Stanley Hotel, Nairobi

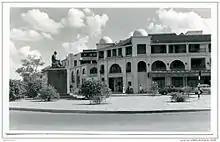

During the first World War, Fred Tate served as a lieutenant with the local forces. Soon after he returned, he was struck with blindness and general paralysis. In 1926, he and Mayence moved to London, leaving the hotel to be run by Albert Ernest Waterman, his wife Florence Annie, and their daughter Ruby. In 1932, after six years in London, the Tates returned to Nairobi for the opening of the New Stanley Long Bar. Fred Tate kept busy with the constant appraisal of the hotel's guests, and the minutiae of things such as the daily menu. After Fred's death in 1937, Mayence's interest in managing the hotel's affairs waned. She eventually sold the hotel to Abraham Lazarus Block, a Jewish Lithuanian entrepreneur, in 1947, although she still maintained a financial interest. Mayence later moved to Hove, Sussex, where she died in 1968 at the age of 99.